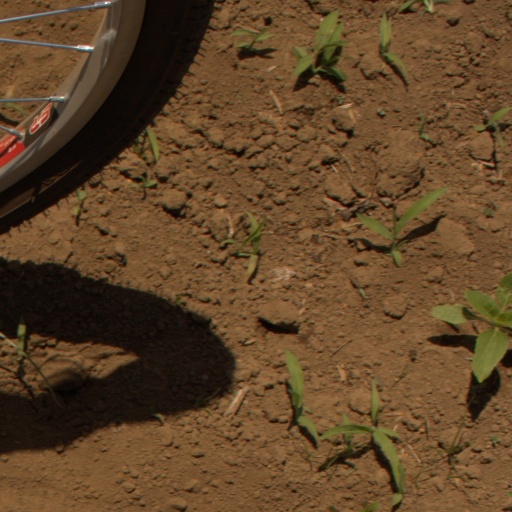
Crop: Jerusalem artichoke